Villa Bologna

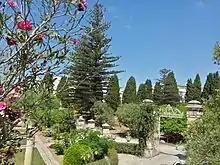
Villa Bologna is currently undergoing comprehensive renovation.

One of the most visually alluring spaces in the New Garden is the Dolphin Pond. This is a pond in the middle of which is the statue of a boy embracing a swan from whose beak springs a fountain of water. In each corner of the pond, a toad spouts water into the pond. Soaring on columns around the pond are four arches meeting on the corners of a rectangle just above the pond. On each arch is a stone dolphin carved in the Baroque style. These dolphins once spouted water too but this feature is currently being restored. The pond is in the middle of a space divided into lawns separated by a cobbled pavement and surrounded by a hedge of salvia. Majestic palm trees once held sway across the lawn but were wiped out by the Red Palm Weevil ("Rhynchophorus ferrugineus") which swept Malta between 2005 and 2010. However, since then, other palm trees have been planted to replace the ones lost to the Red Palm Weevil but they will take some years to reach maturity. One noteworthy feature of this area is its exceptional proportions. Such is the mathematical precision of these proportions that despite the size of this area, it does not appear to dwarf any element in it and it appears to be just right in size rather than excessive in any way.